Earthling (David Bowie album)

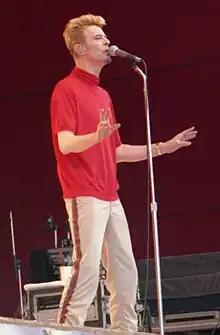
Bowie performing in Finland in June 1997

Rehearsals for the Earthling Tour began in mid-April 1997. The band was composed of Bowie, Gabrels, Dorsey, Alford and Garson. When asked by "Q" about his thoughts regarding touring, Bowie stated: "Honestly, it would be a sin not playing live when I've got a band like this. They're the best group I've had in twenty years, right up there with the Spiders in terms of cohesive musicianship and attitude." After performing two shows at the Hanover Grand in London in early June, the tour commenced on 7 June and concluded on 7 November 1997.